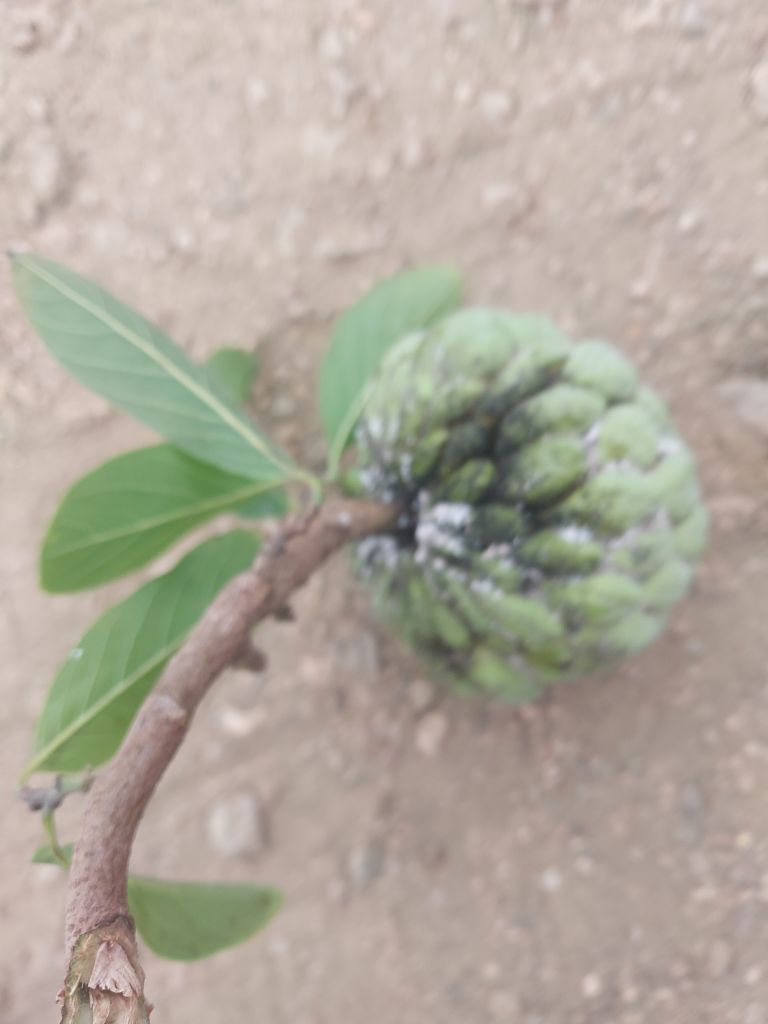
Disease label: Athracnose